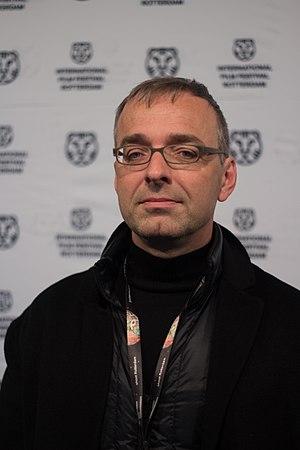
David Claerbout, né à Courtrai en 1969, est un vidéaste et photographe belge contemporain.